Church of the Nativity (Manhattan)

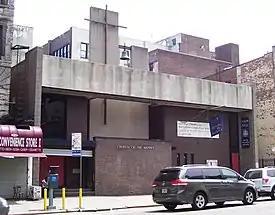
The 1968 church

The original painted-timber Greek Revival sanctuary was built in 1832 at 48 Second Avenue as the Second Avenue Presbyterian Church and was designed by the prominent New York firm of Town & Davis, which then included Alexander Jackson Davis, J. H. Dakin, and James Gallier. It consisted of a Greek Doric portico and two-stage steeple. In 1842, it was sold to the newly formed Nativity of Our Lord parish and became the Church of the Nativity. In 1966, the discovery of structural defects forced the closure of the church. In 1967, the parish council decided to demolish the old church and construct a new one. The old church was demolished in the spring of 1968.